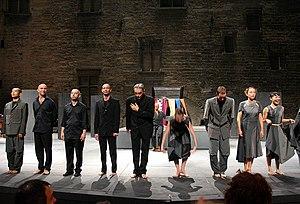
Josef Nadj est un danseur, chorégraphe, mime, plasticien et photographe français d'origine yougoslave né en 1957 à Kanjiža dans une famille magyarophone.
Le Festival d'Avignon est la plus importante manifestation de théâtre et de spectacle vivant du monde, par le nombre de créations et de spectateurs réunis.